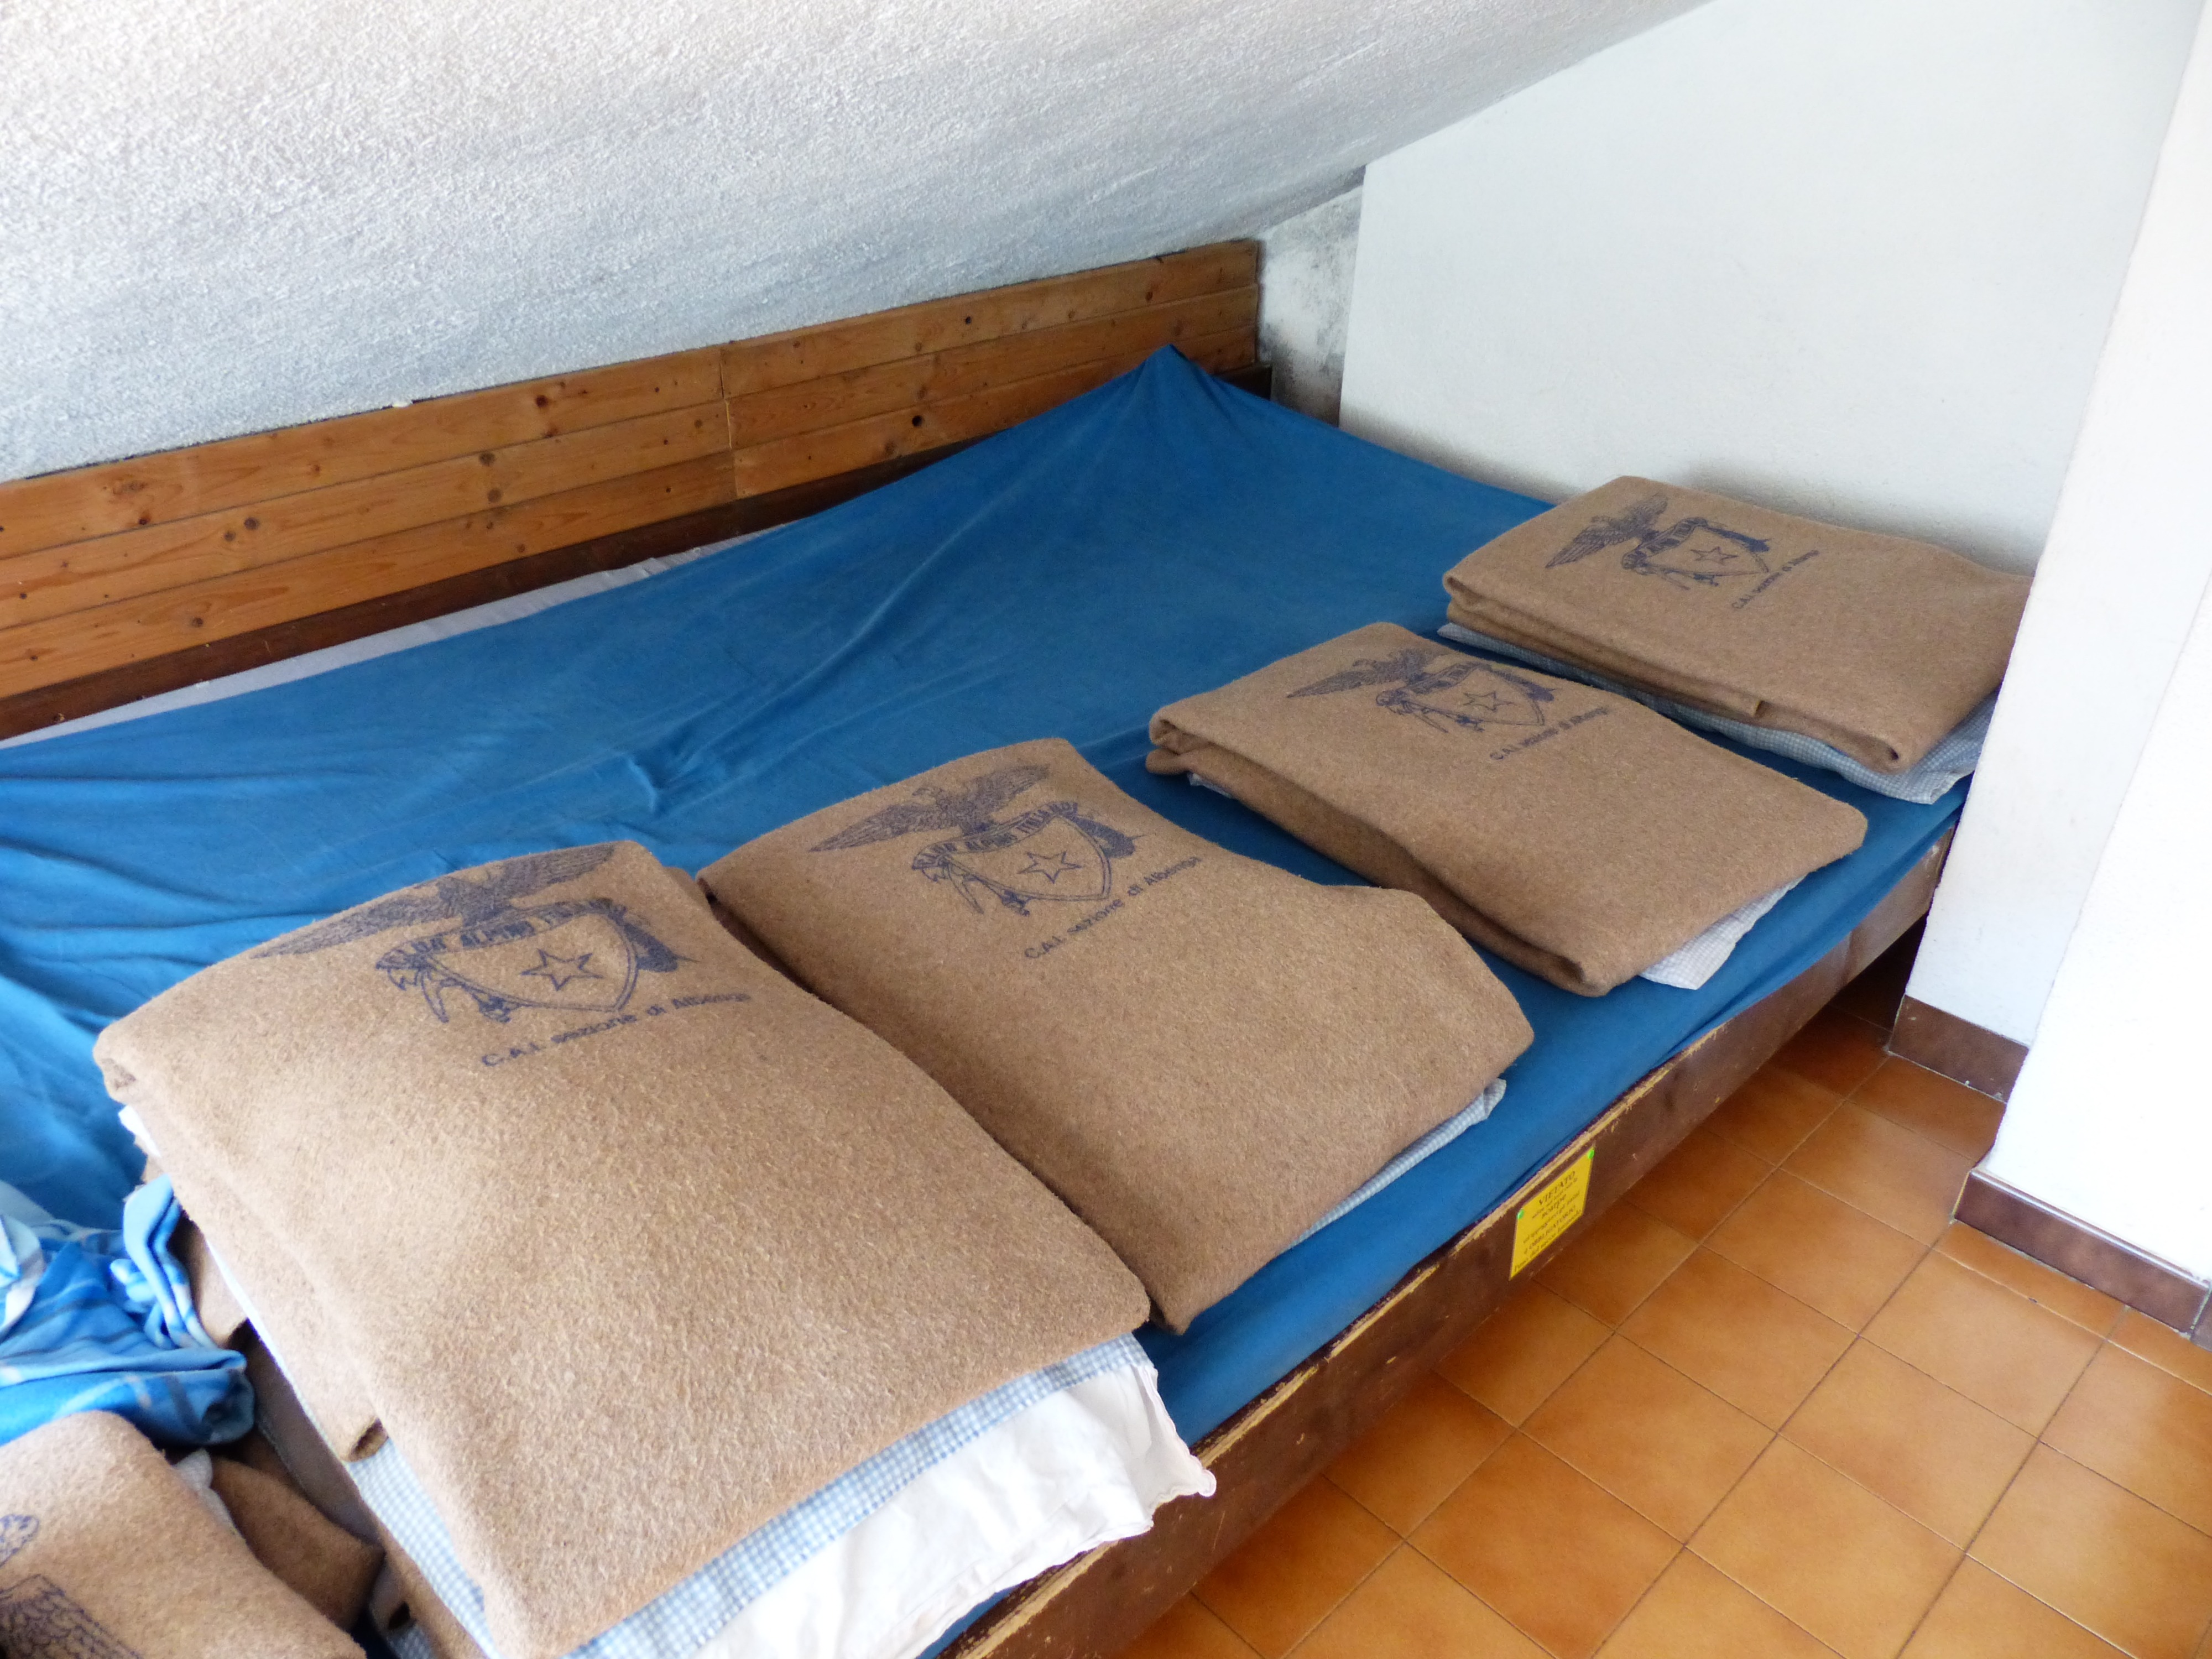
floor, rest, furniture, room, couch, sleep, bed, tired, stay, deposit, mountain hut, flooring, bed sheet, place to sleep, sleeping place, mass storage, cai, rifugio mongioie